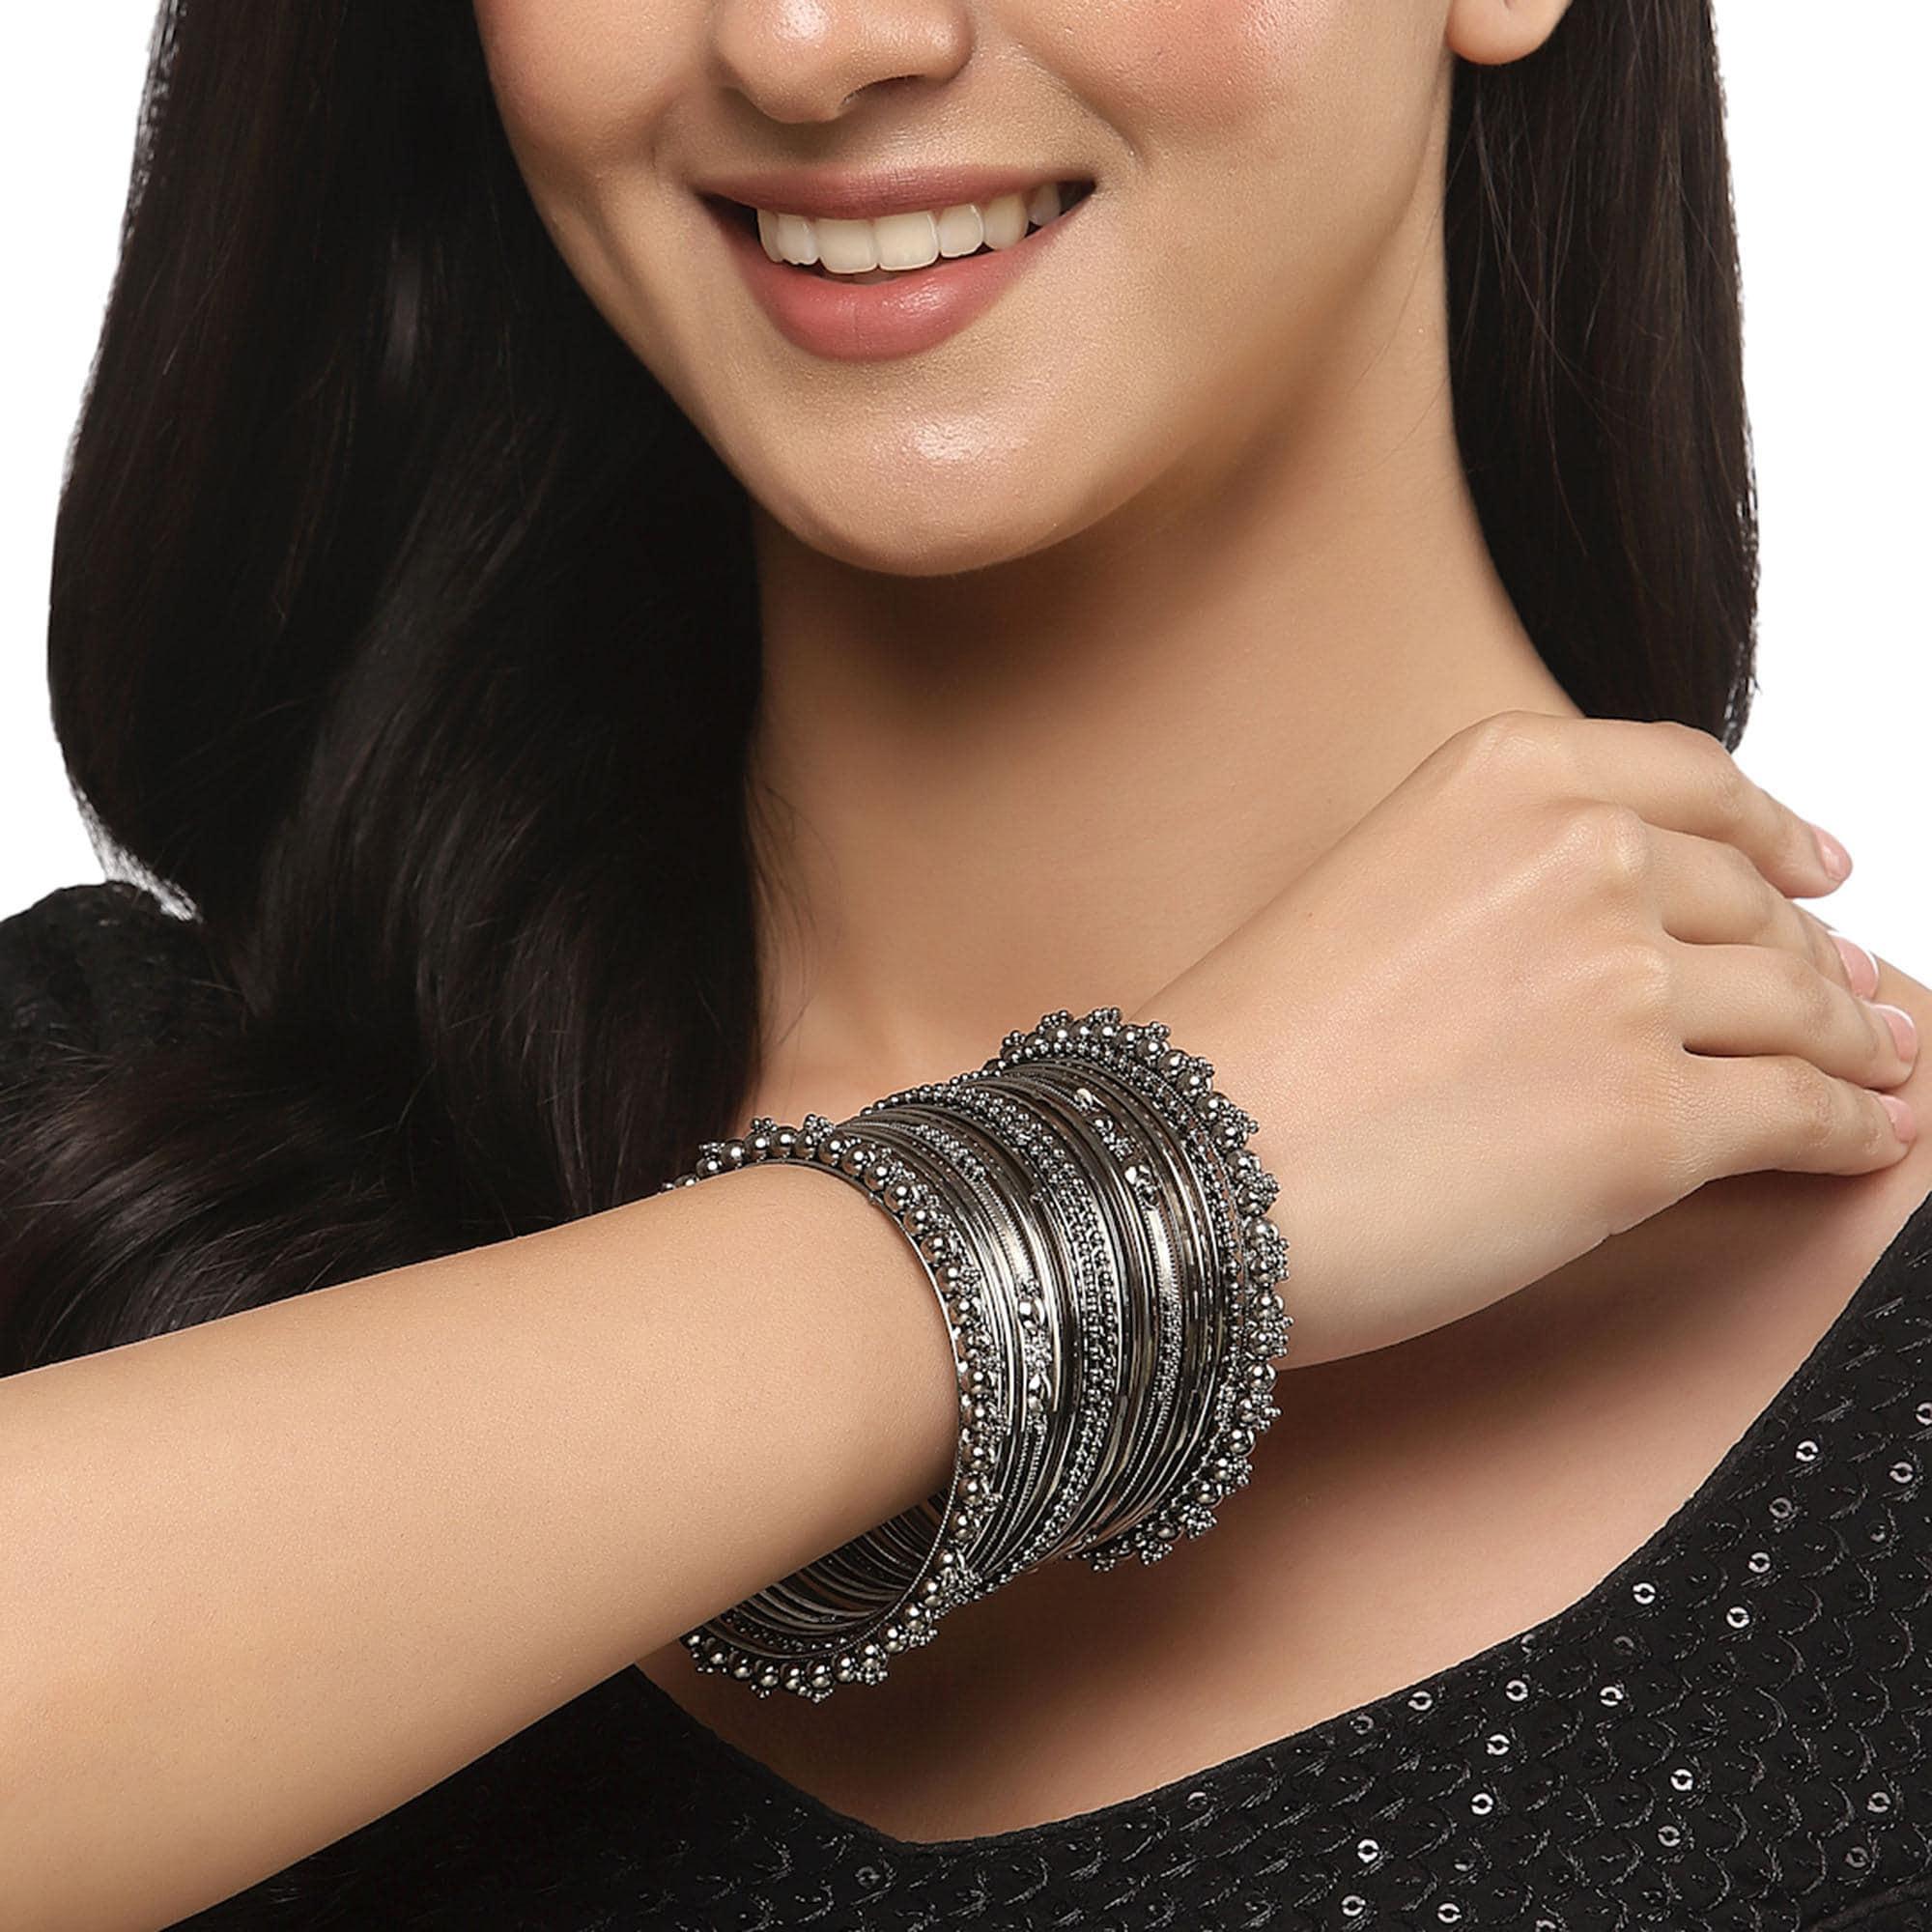
Zeneme Silver-Plated Oxidised Black Classic Textured Bangles Jewellery Set For Girls And Women (Set Of 20)
Type: Bangles
Brand: Zeneme
Price: Rs. 219
 Stylish party wear bangles - zeneme fashion jewellery presents these stylish bangles which are suitable for all occasions office wear, wedding and party wear. The colour complements all outfits and may be worn as a statement piece to any occasion. The designer artificial jewellery at zeneme is available in various designs and patterns like floral design, heart shape design, dancing peacock, crystal design and many more. The imitation designer jewellery that will go with your outfit and style up your fashion statement with variable designs and patterns to give you charming and elegant look is available at zeneme. Zeneme has huge collection of designer imitation jewellery like american diamond jewellery collection, gold plated jewellery collection, temple jewellery collection, valentine collection, jewellery combos and many more.
Features: What you get - set of 20 oxidised silver-plated black toned classic textured bangles, secured with slip-on closure. ,Luxury gifting idea - give a meaningful and luxurious gift with zeneme jewellery. A favourite gift choice, each zeneme jewellery for women comes with a signature gift box,Material craftsmanship - finest quality stones and environmentally friendly nonprecious metals are used for making the jewelry set. It is safe for wearing for long hours., Jewellery care - keep the jewellery away from direct heat, water, perfumes, deodorants and other strong chemicals as they may react with the metal or plating. Store the jewellry when not in use in a storage box or a cloth pouch to retain its shine. ,Nickel free and lead free as per international standards that makes it very skin friendly. The plating is non-allergic and safe for all environments.,Dimensions - bangle size 2.4 - diameter - 5.715 cm, circumference - 17.9324 cm bangle size 2.6 - diameter - 6.0325 cm, circumference - 18.9484 cm bangle size 2.8 - diameter - 6.35 cm, circumference - 19.939 cm
Included: Set Of 20 X Classic Textured Bangles Jewellery Set